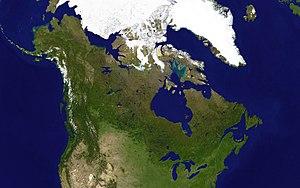
L'environnement au Canada est l'environnement du pays du Canada. Deuxième plus grand pays en termes de surface totale, le Canada couvre un immense territoire entre trois océans et se compose de milieux très diversifiés. Bien que le climat d'une partie du territoire soit polaire, la biodiversité est importante et certains paysages sont remarquables. Le Canada compte un certain nombre de zones protégées, dont 42 parcs nationaux.
Le Canada est un pays situé dans la partie septentrionale de l'Amérique du Nord. Monarchie constitutionnelle à régime parlementaire constituée en fédération, composée de dix provinces et trois territoires, le pays est encadré par l'océan Atlantique à l'est, l'océan Arctique au nord et l'océan Pacifique à l'ouest. Le Canada comprend deux frontières terrestres avec les États-Unis, l'une au sud et l'autre au nord-ouest avec l'Alaska, ainsi qu'une frontière maritime avec la France, par le biais de l'archipel de Saint-Pierre-et-Miquelon, et le Danemark, par le biais du Groenland. Le territoire terrestre canadien s'étend sur 10 millions de kilomètres carrés, ce qui en fait le deuxième pays du monde pour la superficie après la Russie. En 2019, il compte plus de 37 millions d'habitants et est ainsi le 37ᵉ pays du monde en ce qui concerne la population. Le territoire contient plus de 31 700 lacs, ce qui fait du Canada l'un des pays possédant les plus grandes réserves d'eau douce du globe. Les langues officielles au niveau fédéral sont l'anglais et le français. La capitale fédérale est Ottawa et la monnaie, le dollar canadien.